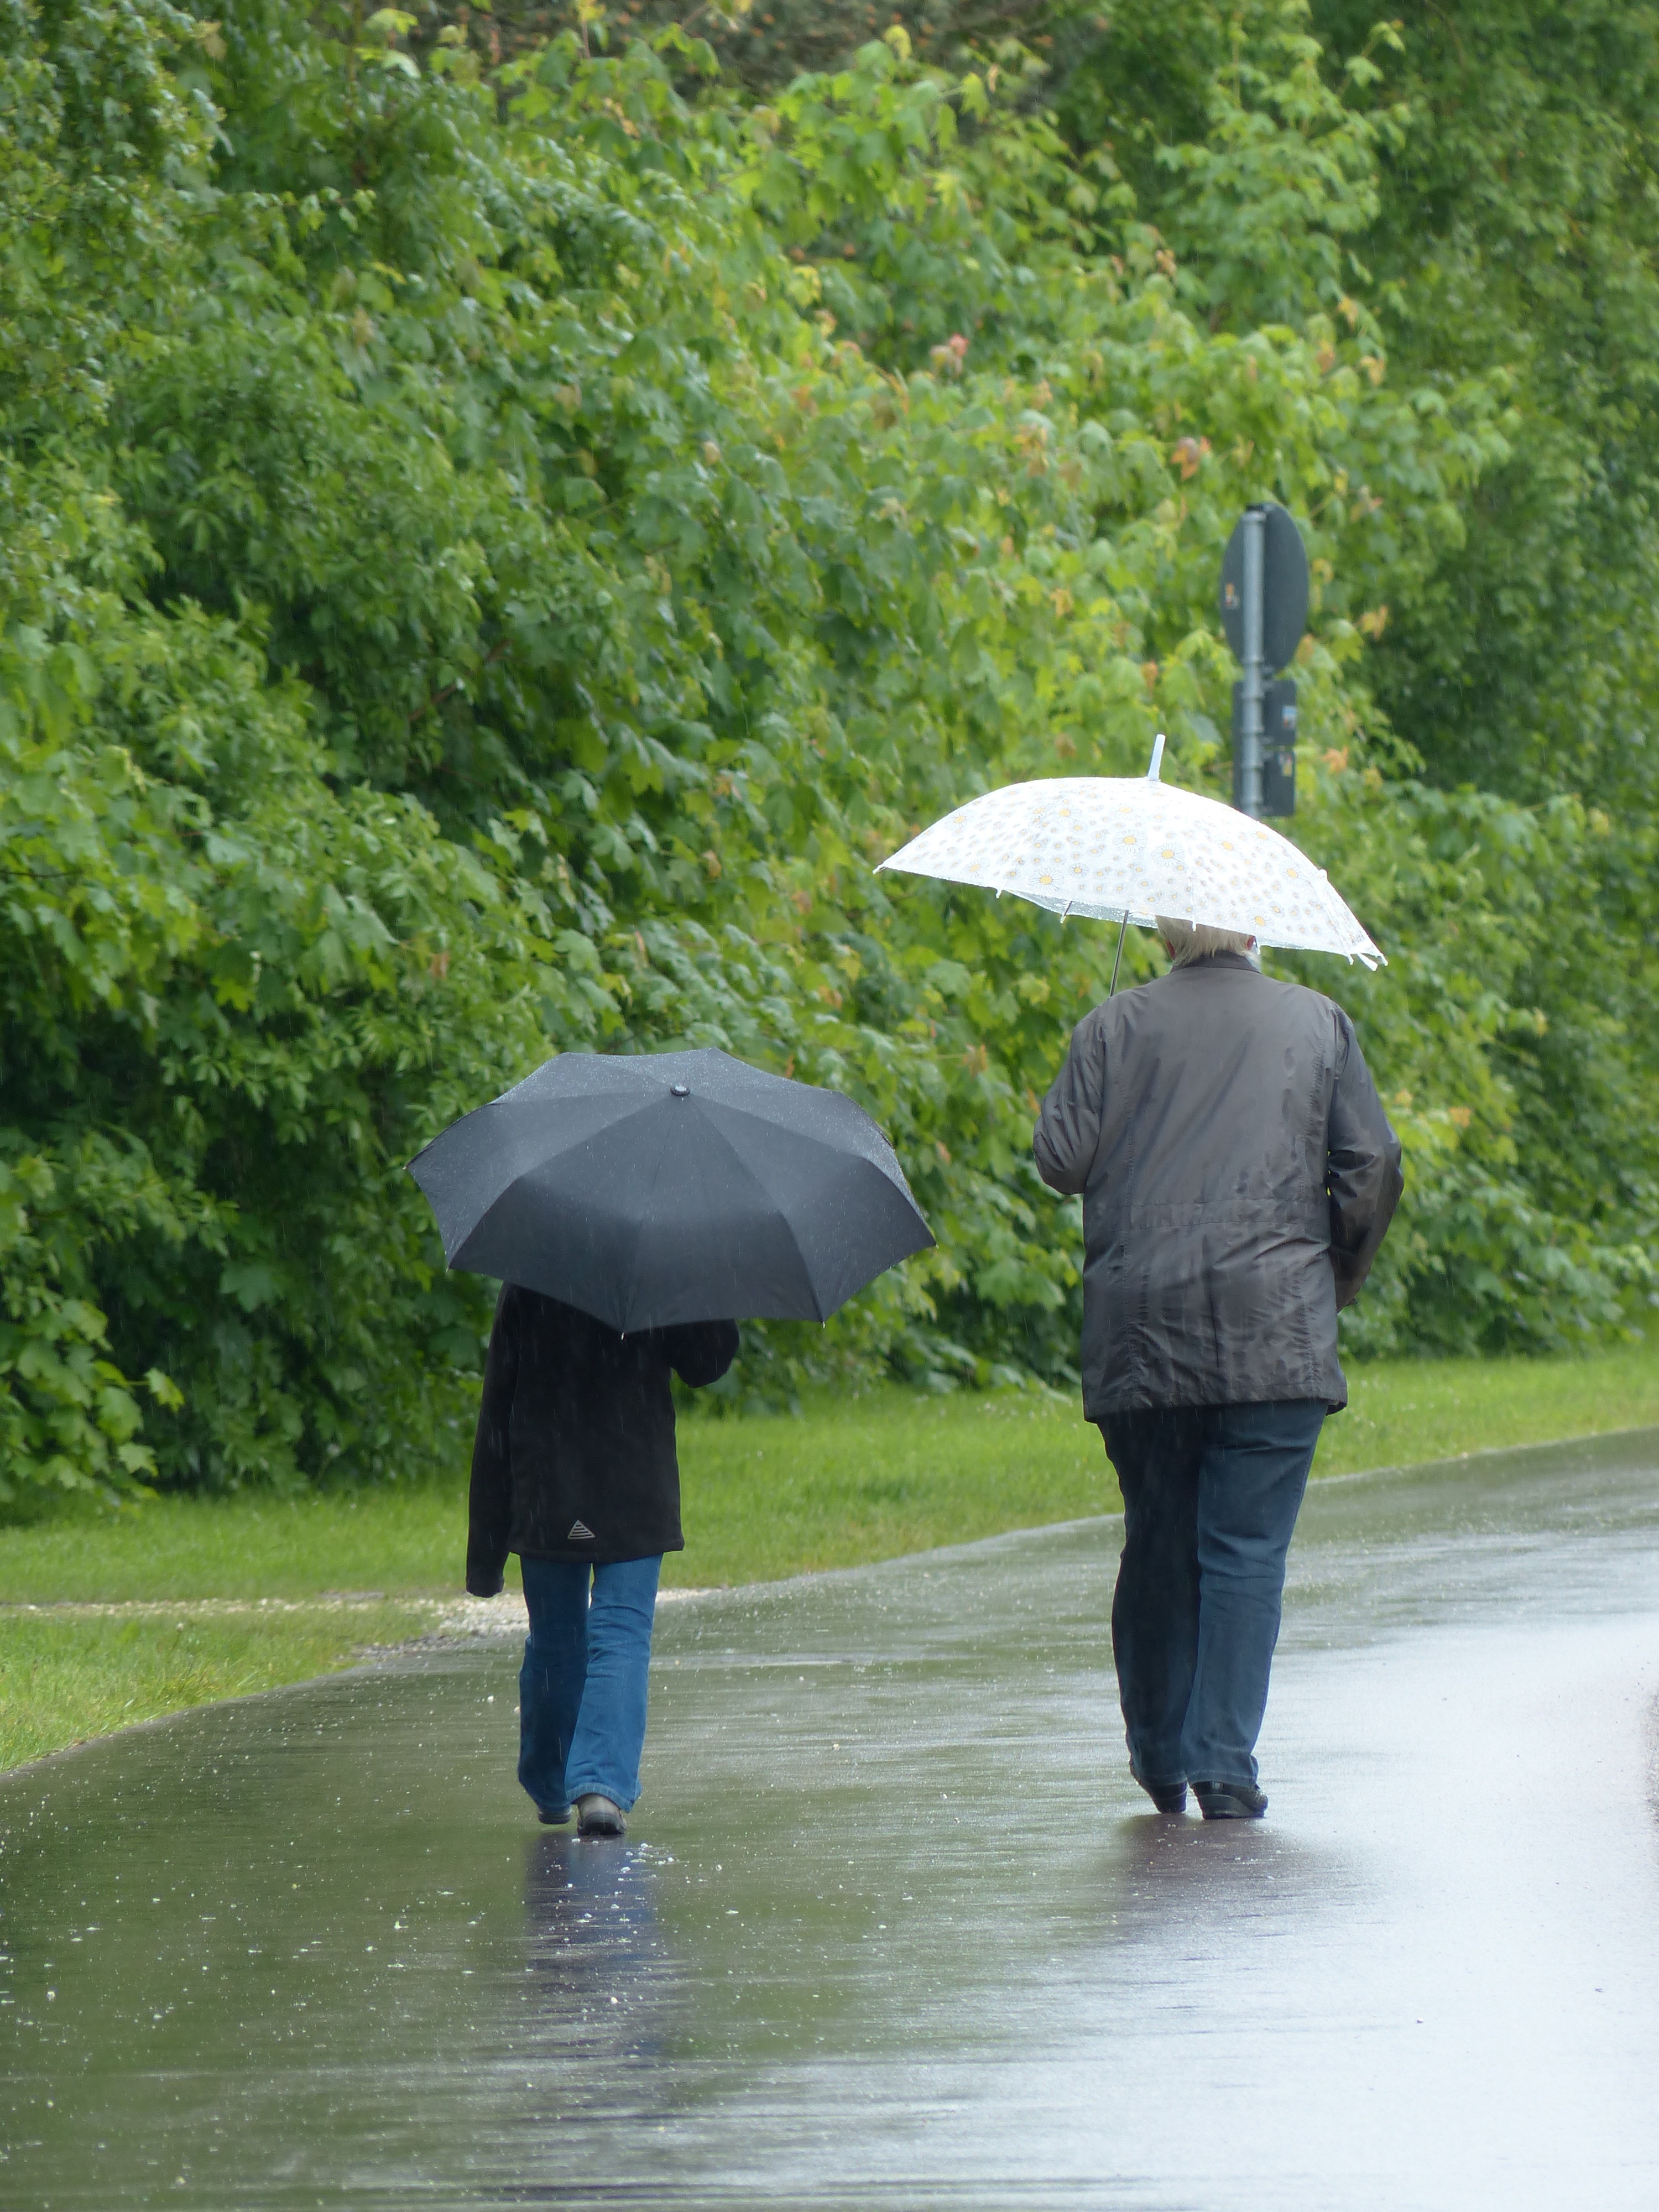
water, rain, run, wet, walk, umbrella, weather, child, human, mother, go, precipitate, personal, rainy weather, horrible, trueb